Armenian Gymnastics Federation

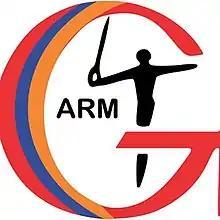
Armenian Gymnastics Federation logo

The Armenian Gymnastics Federation, also known as the Gymnastics Federation of Armenia, is the regulating body of gymnastics and artistic gymnastics in Armenia, governed by the Armenian Olympic Committee. The headquarters of the federation is located in Yerevan.